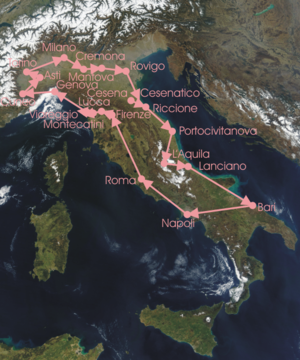
La 23ᵉ édition du Tour d'Italie s'est élancée de Milan le 18 mai 1935 et est arrivée à Milan le 9 juin. L'Italien Vasco Bergamaschi s'y est imposé.